Ísafjörður

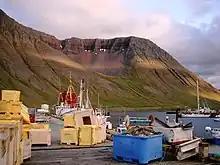
Ísafjörður harbour

According to the Landnámabók (the book of settlement), Skutulsfjörður was first settled by Helgi Magri Hrólfsson in the 9th century. In the 16th century, the town grew as it became a trading post for foreign merchants. Witch trials were common around the same time throughout the Westfjords, and many people were banished to the nearby peninsula of Hornstrandir, now a national nature reserve. The town of Ísafjörður was granted municipal status in 1786.